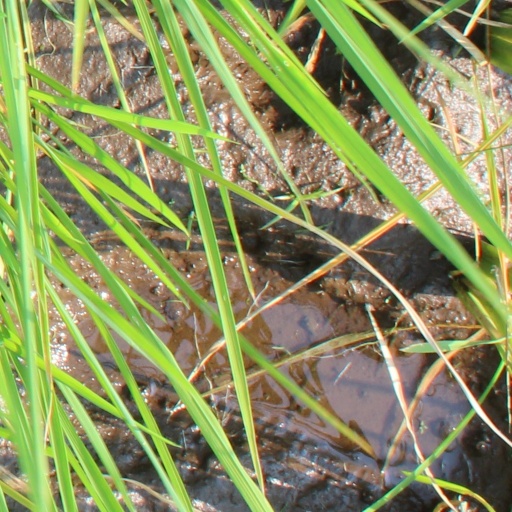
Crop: rice